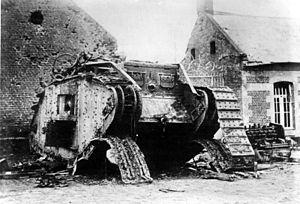
Le terme lutte antichar désigne les moyens militaires mis en œuvre pour combattre les véhicules blindés. Elle est née de la nécessité de développer une technologie et des tactiques pour détruire les chars pendant la Première Guerre mondiale.